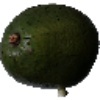
Label: Avocado 1